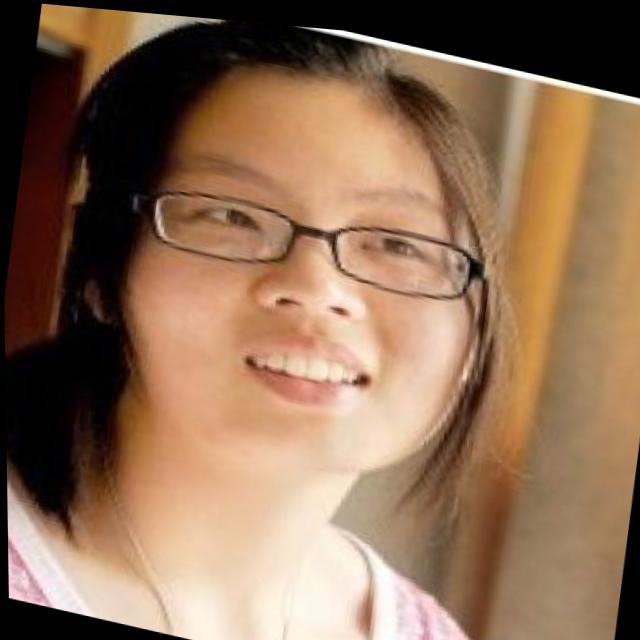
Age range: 13-20